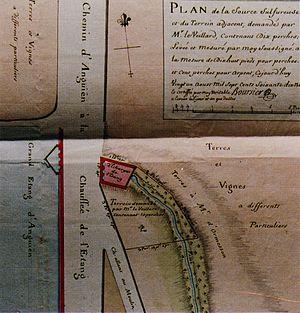
Enghien-les-Bains est une commune française située dans le département du Val-d'Oise, en région Île-de-France. Elle se situe à onze kilomètres au nord de Paris.
Le lac d'Enghien [lak dɑ̃gɛ̃] est un plan d'eau d'une superficie de quarante-trois hectares, situé en zone urbaine dans le département du Val-d'Oise à onze kilomètres au nord de Paris. Il est inclus en totalité dans le périmètre de la commune d'Enghien-les-Bains qui est née sur ses rivages au XIXᵉ siècle, à la suite de la découverte des sources thermales les plus sulfureuses de France. Le plan d'eau est issu d'un barrage aménagé au Moyen Âge au débouché d'un marécage, situé au fond de la vallée de Montmorency. Avec son cadre de verdure et son environnement résidentiel, il se distingue dans la banlieue nord de Paris.